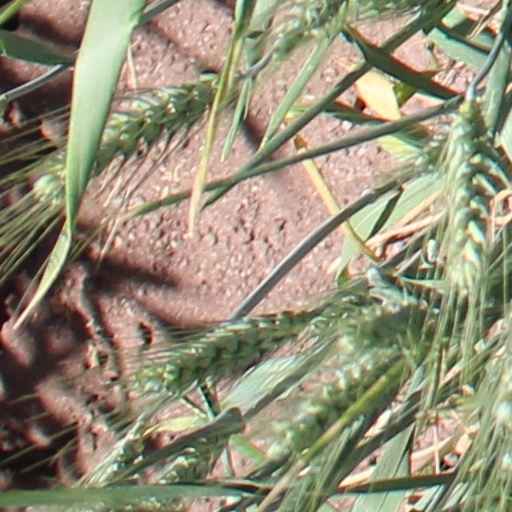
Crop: wheat